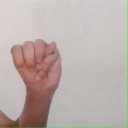
अक्षर: म